Sten Dehlgren

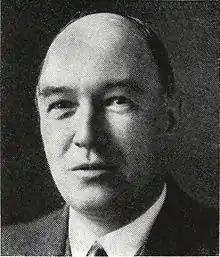

He was born in Stockholm to Alfred Teodor Dehlgren and Henrietta Sofia Malmgren. In 1922, he was appointed editor-in-chief of the newspaper "Dagens Nyheter". He also served as chairman of the board of the news agency Tidningarnas Telegrambyrå for several years.